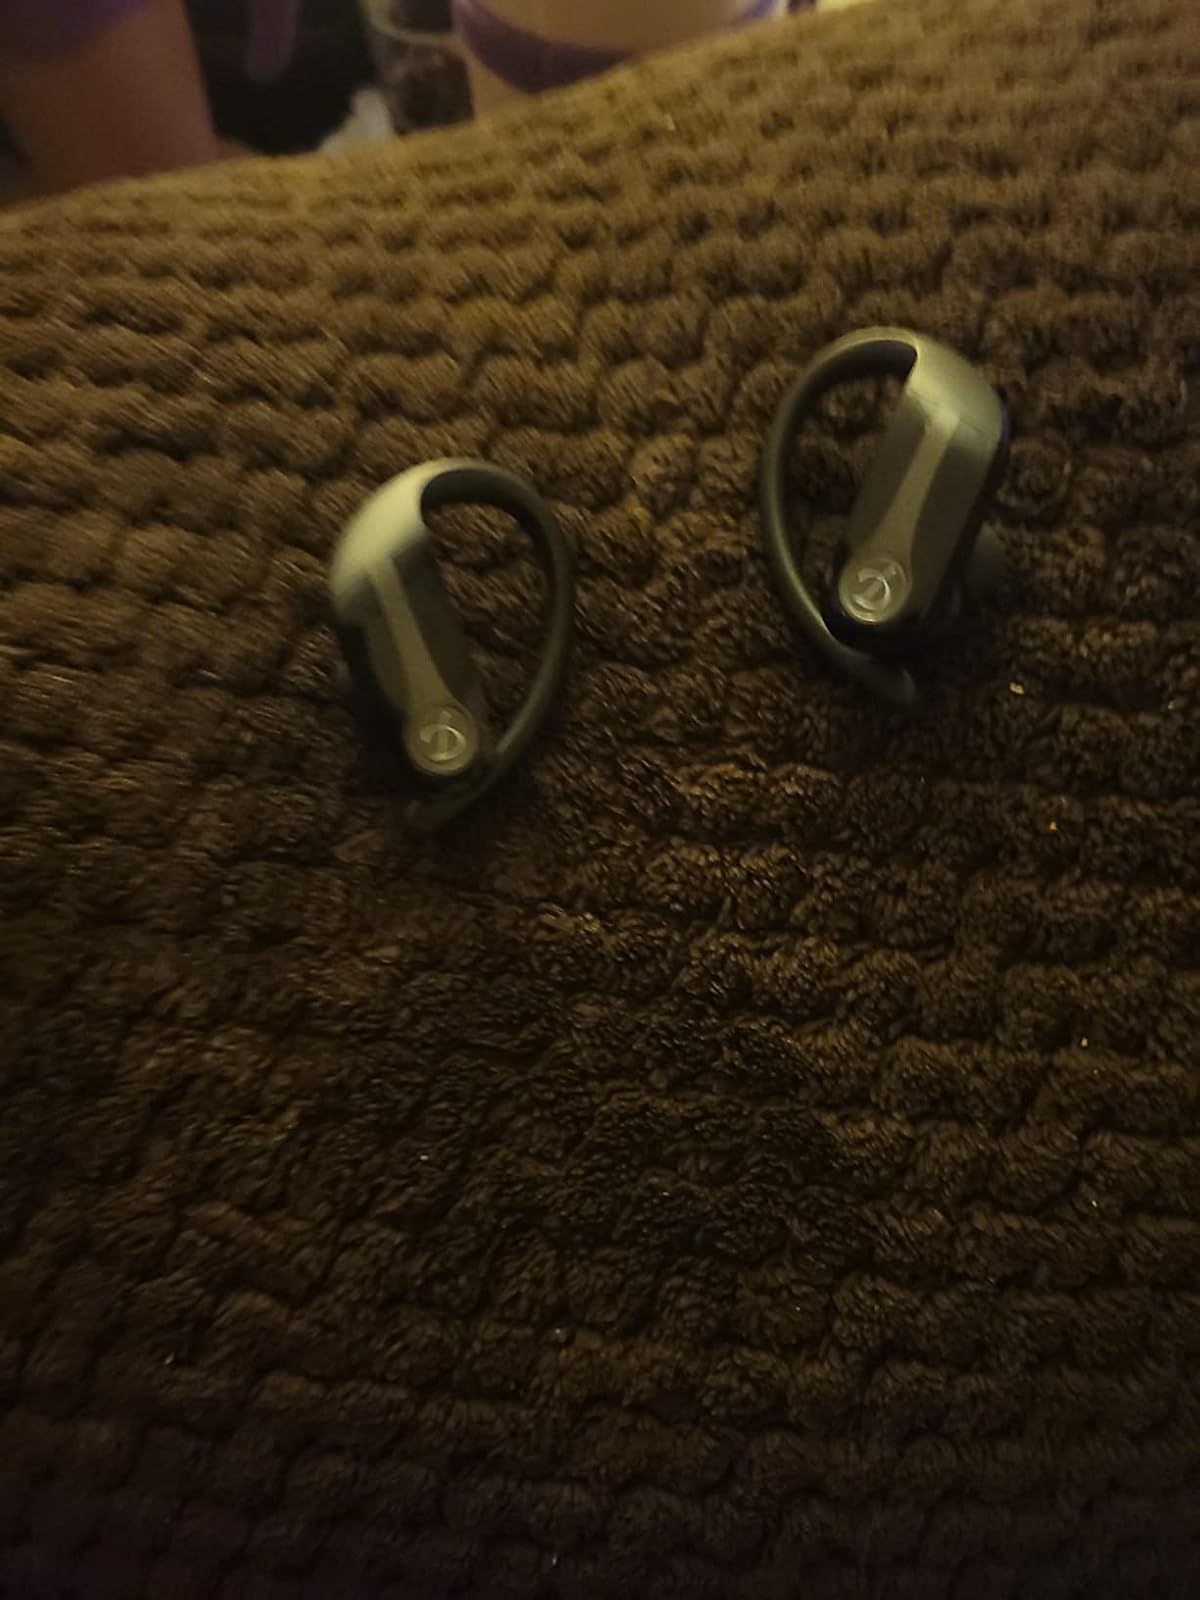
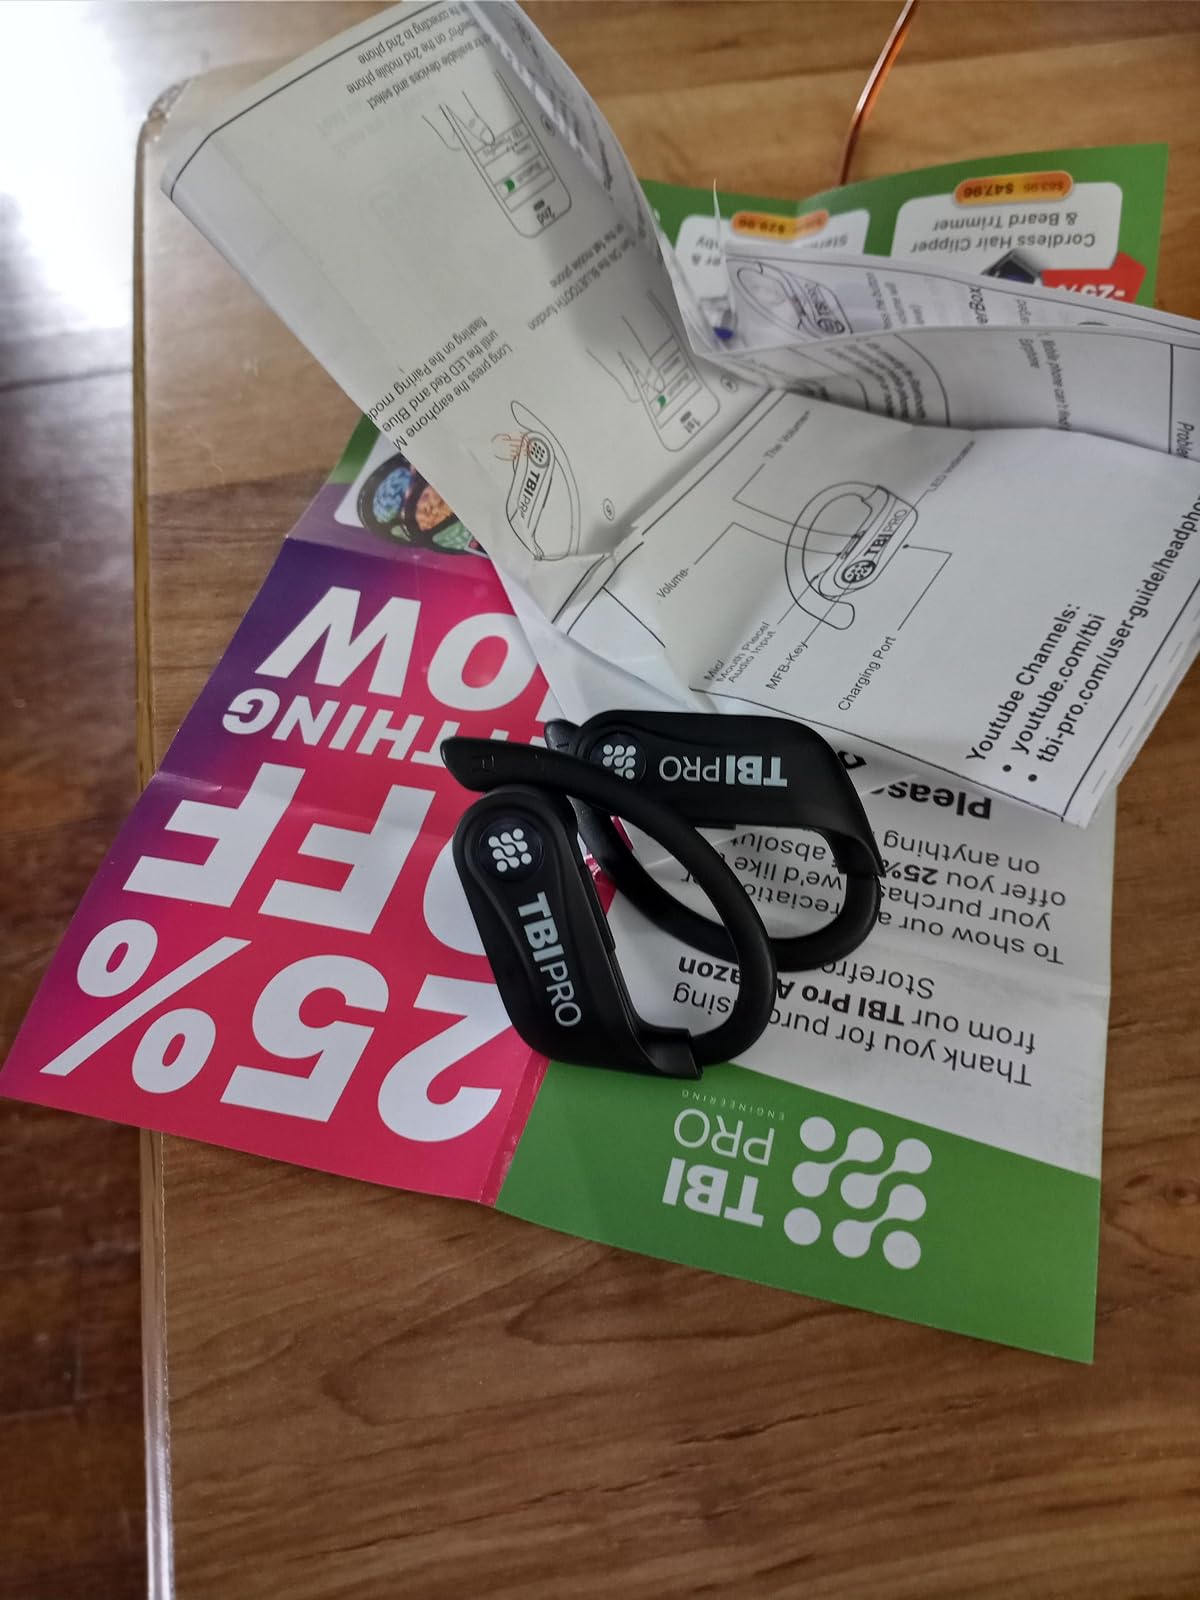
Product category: earbuds
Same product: no